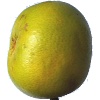
Label: Pomelo Sweetie 1